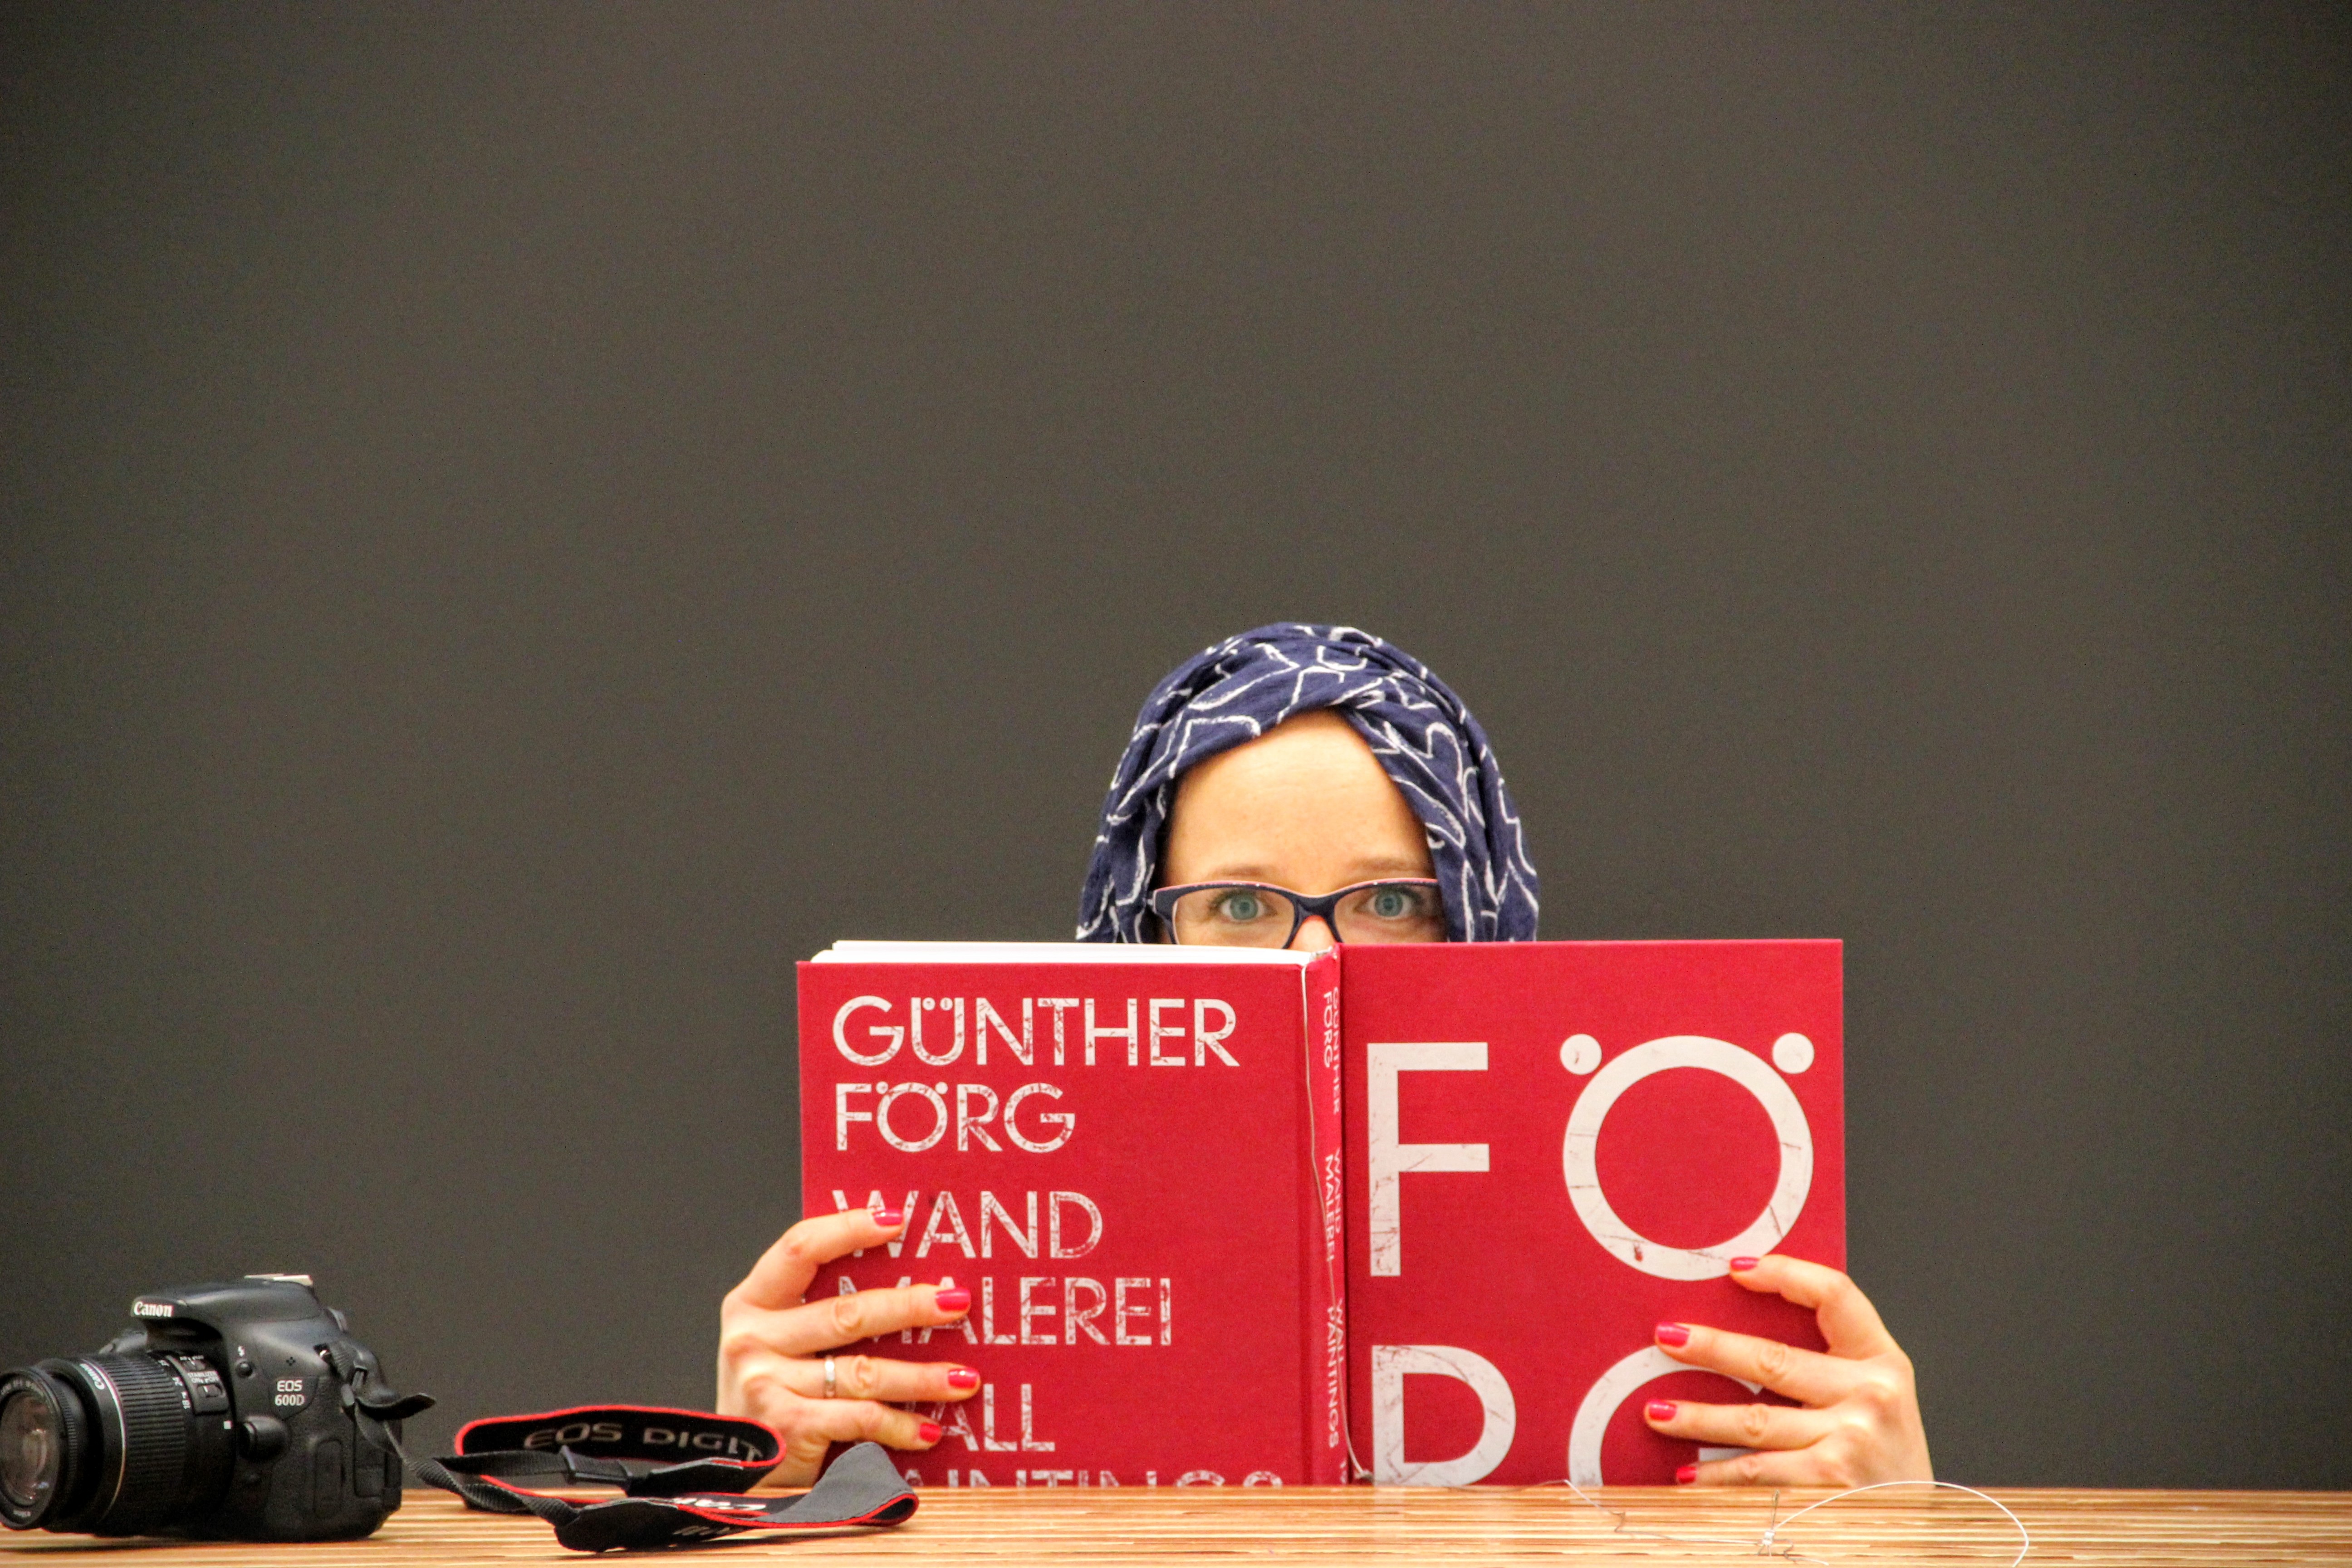
book, read, red, blue eye, headscarf